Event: Nepal Earthquake
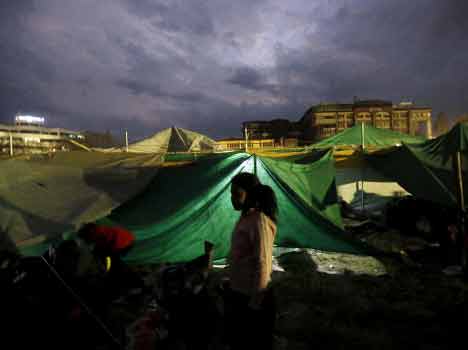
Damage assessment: no_damage